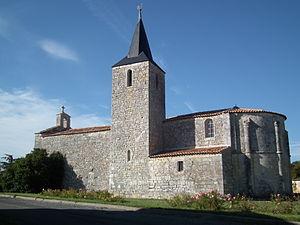
L'église de Saint-Vaize